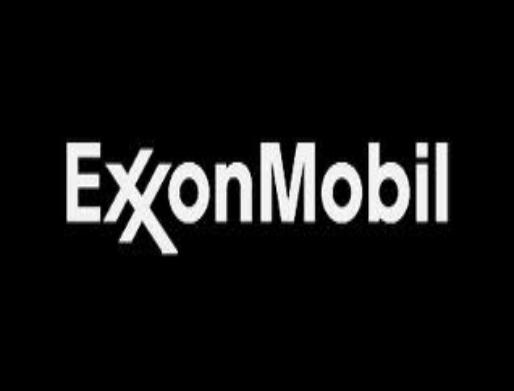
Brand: ExxonMobil
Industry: Transportation